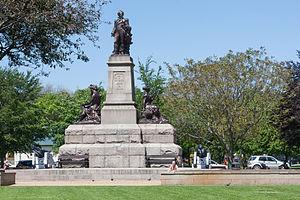
Pierre Robinet né à Paris le 1ᵉʳ octobre 1811 et mort dans la même ville le 8 avril 1878 est un sculpteur français.